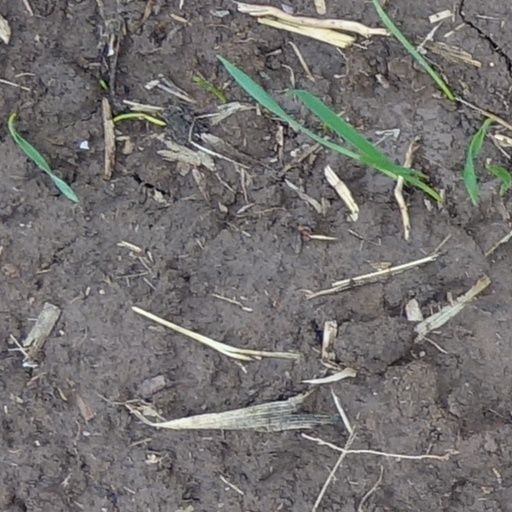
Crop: wheat